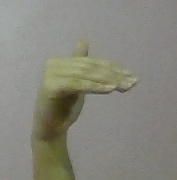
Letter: khaa